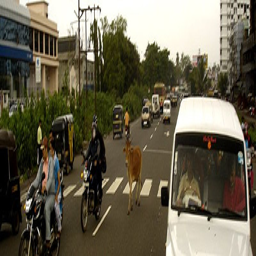
an animal in the middle of a busy road.
Several motorist and a donkey share the road
There is a car walking down the street.
A lot of people that are in the street.
A street filled with traffic and a cow walking down the middle of it.